Sandhya Mendonca

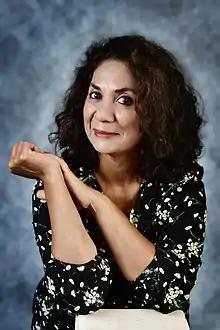
Sandhya Mendonca, Indian Author & Publisher

Sandhya Mendonca is an Indian writer, author, biographer, editor and publisher. Born in Bengaluru (Bangalore) in the state of Karnataka, India, she gained a BA in Economics, Political Science & Sociology from St. Joseph's College of Arts & Science and an MA in Political Science specialising in International Relations from Bangalore University. She has a Diploma in Public Relations from the Bharatiya Vidya Bhavan. She lives in Bengaluru.